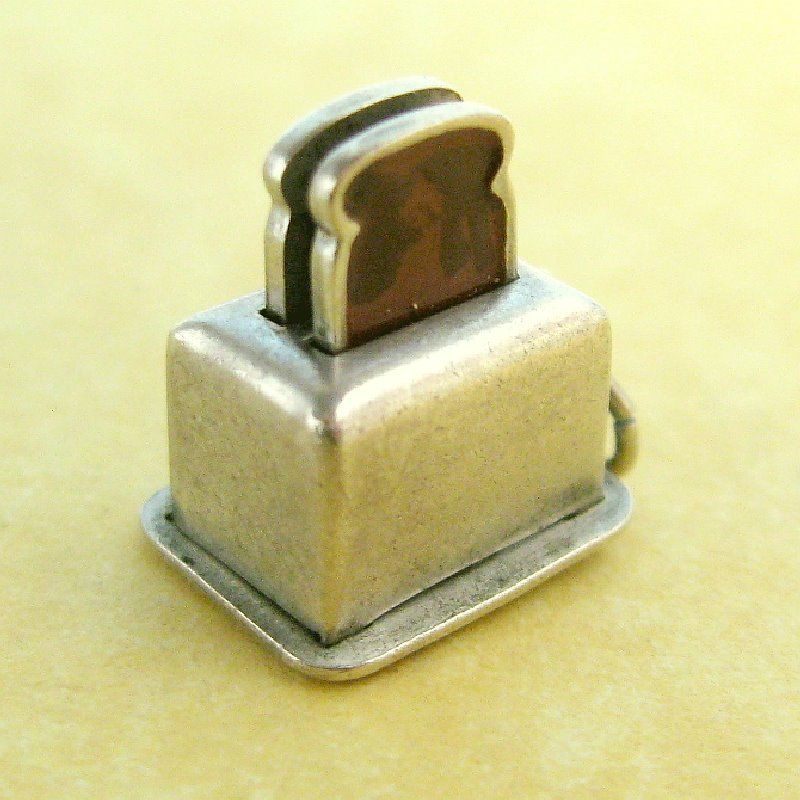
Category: toaster